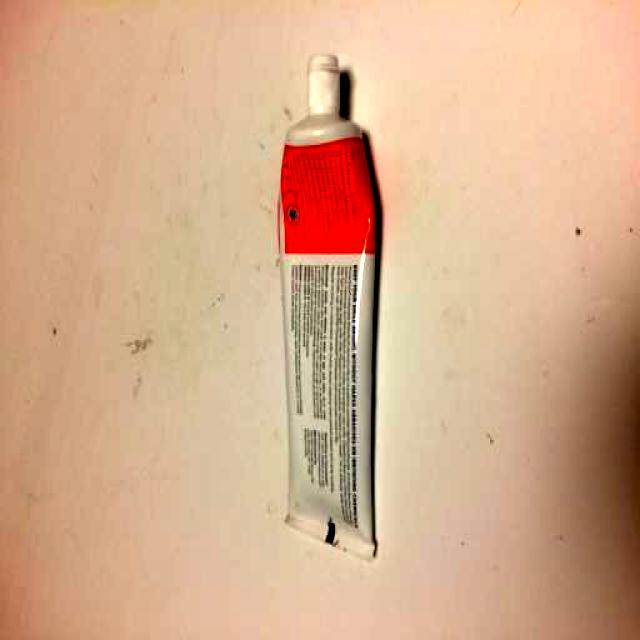
Label: Plastic